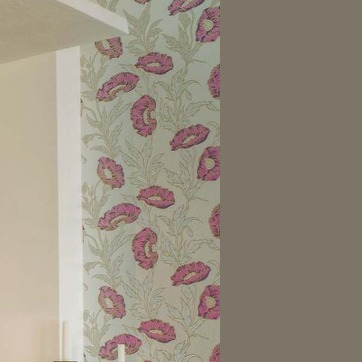
Material: wallpaper